John Benbow

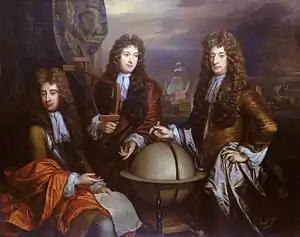
Thomas Murray's triple portrait of Thomas Phillips (left), John Benbow (centre) and Sir Ralph Delaval (right). The three had been important figures in British fleet operations against the north coast of France during 1692–93.

Benbow only returned to the Royal Navy after the Glorious Revolution in 1688. His first recorded commission was to the post of third lieutenant of on 1 June 1689, under the command of Captain David Mitchell. His first command came on 20 September of that year, when he was appointed captain of . He was transferred to on 26 October and then to on 12 November.